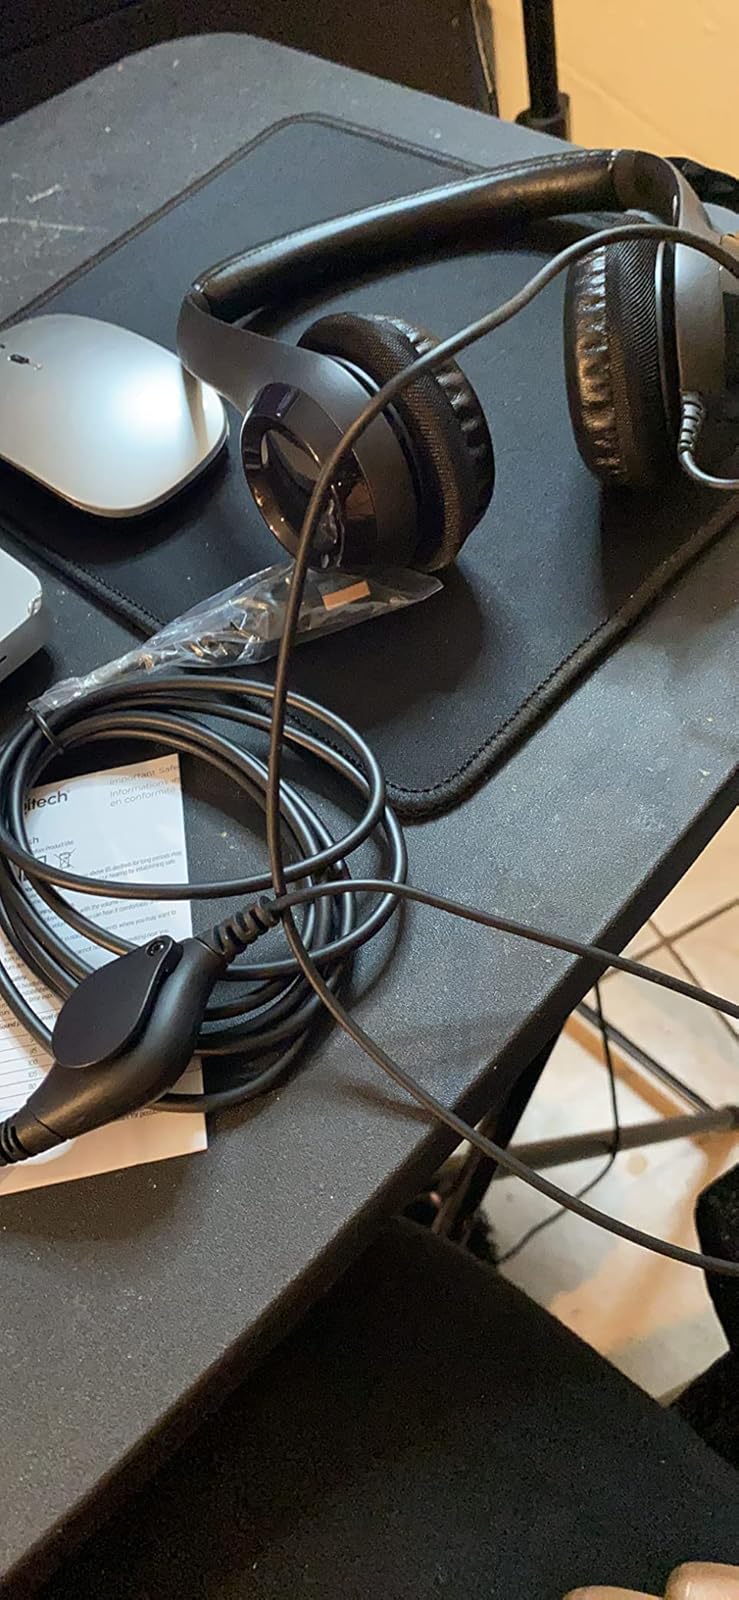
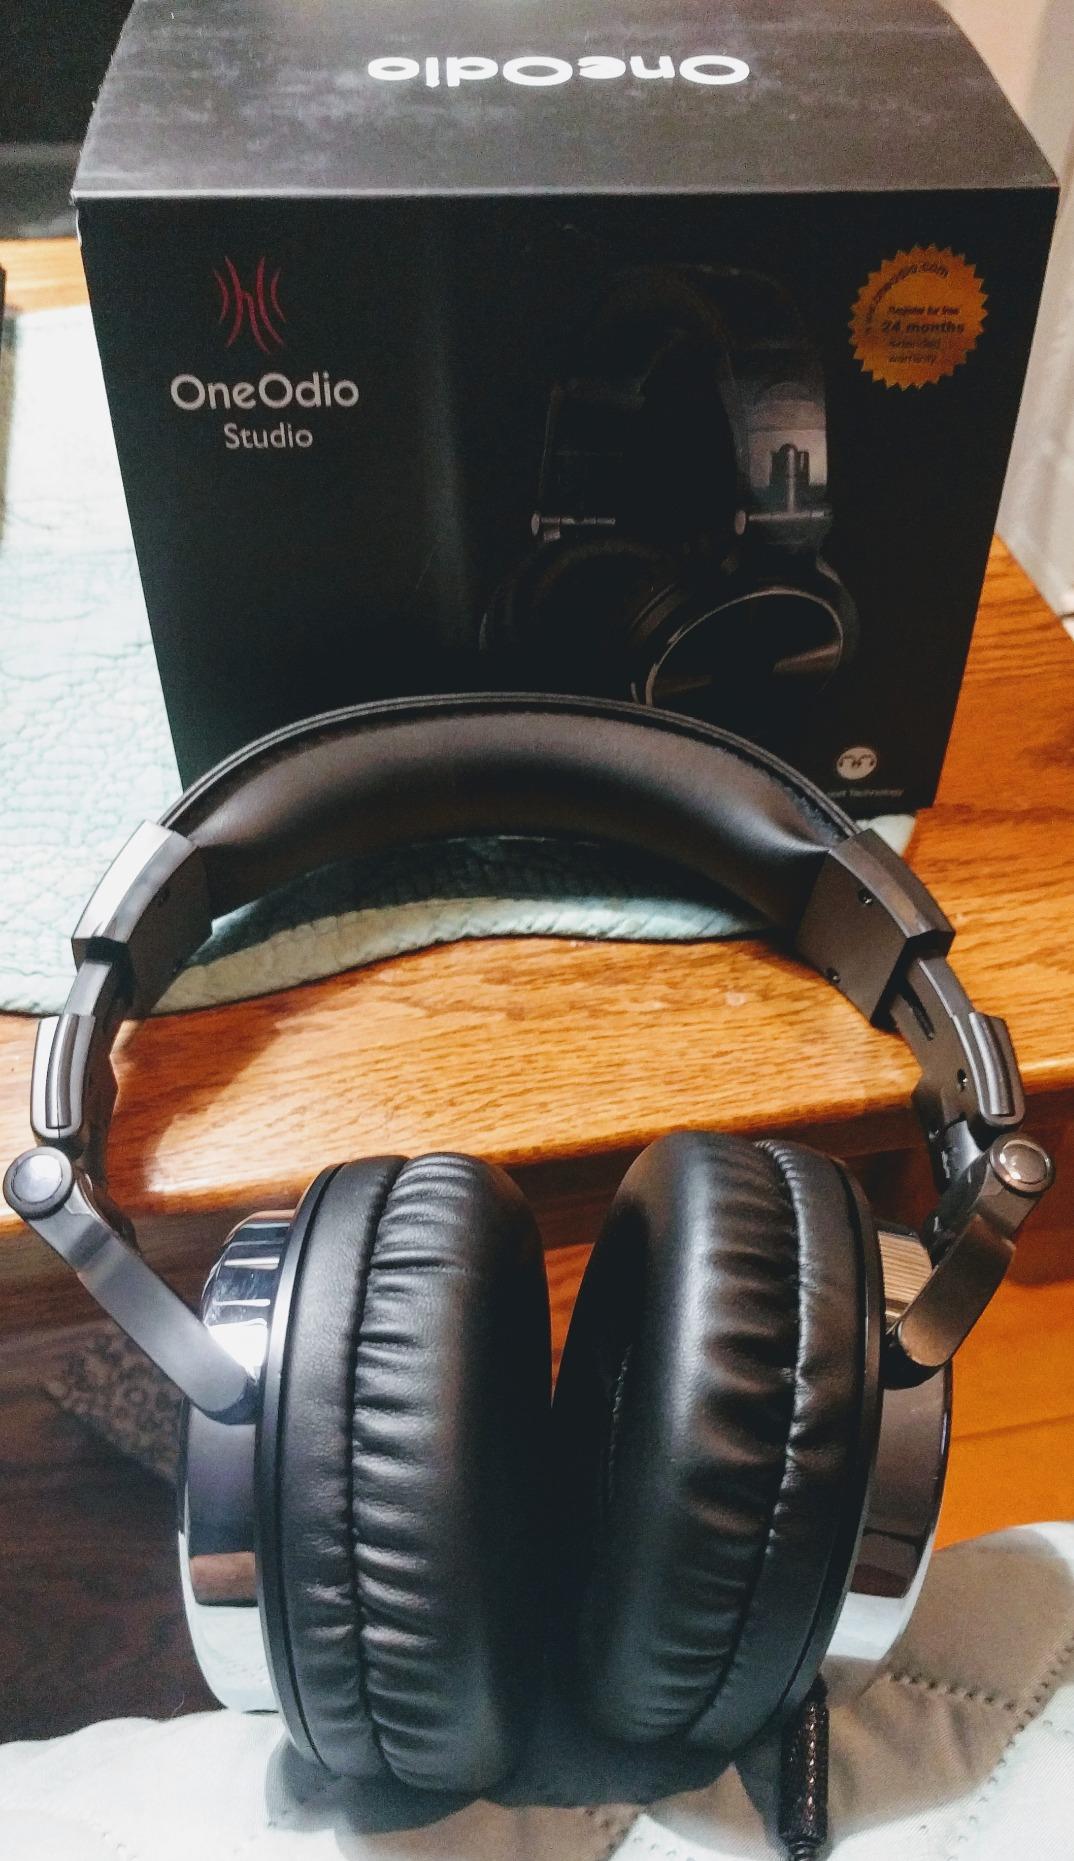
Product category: headphones
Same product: no